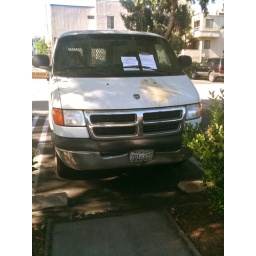
I spotted this truck parked in back of the gym and had to take a closer look.